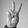
ASL letter: V